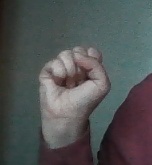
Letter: saad